Borborbor

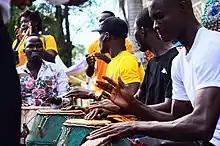
Borborbor drummers.

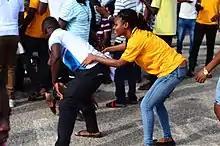
Borborbor dance.

Borborbor is a Ghanaian and Togolese traditional dance performed by the Ewe people from the mid-Volta region of Ghana and Southern Togo including Kpalime and Lomé. The dance is performed especially during the festival of the chiefs and people of communities. This dance is believed to have been originated by Mr. Francis Kudzo Nuatro in the 1950s. It's a cultural and a social recreational dance performed by the Ewe people in the Volta Region of Ghana, an area north of the Anlo Ewe of southeastern Ghana and some Togelese.